U.S. Route 66 in Illinois

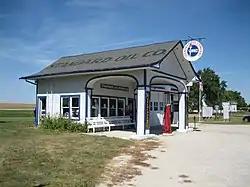
The fully restored Standard Oil Gasoline Station in Odell

From south to north, these include the Beaux Arts style Joliet Union Station by Jarvis Hunt; the historic Church of St. Anthony, the oldest public building still in use in Joliet; the endangered St. Mary Carmelite Church by Patrick Keely; the Joliet Public Library, designed by Daniel Burnham; the restored Rialto Square Theatre, one of the few surviving movie palaces of the more than 400 designed by Rapp & Rapp; the Georgian Revival Louis Joliet Hotel, transformed into apartments but still an unfinished renovation project; the Neoclassical Old Joliet Post Office; the Auditorium Building block by G. Julian Barnes, a classic Joliet limestone building; the Joliet Area Historical Museum, which occupies another Julian Barnes building, the former Ottawa Street Methodist Church; the Italianate style Joliet Chamber of Commerce Clubhouse, now the JJC Renaissance Center, and the old Joliet YMCA across the street, both designed by Burnham Brothers; two Art Deco structures, the Public Service Building on Ottawa and the KSKJ Building on Chicago Street further north; and the magnificent Bedford limestone St. Joseph Church, designed by Burnham protege William J. Brinkmann and the largest church in the city, whose twin spires could be seen for miles around when Route 66 was new.